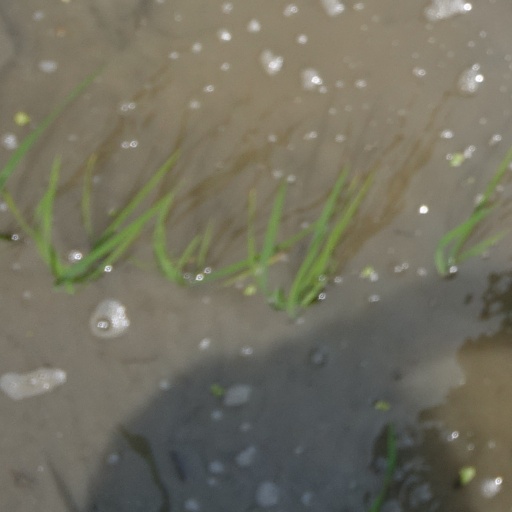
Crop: rice